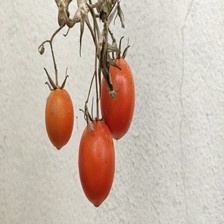
Label: tomato